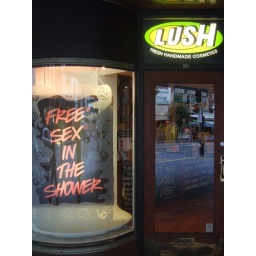
Weird sign in the window of Lush, Queen Street, Auckland.